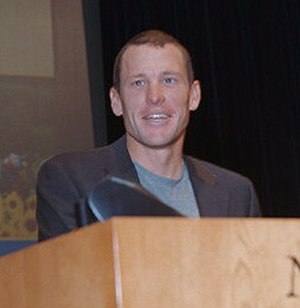
Lance Armstrong
Lance Armstrong er en forhenværende amerikansk professionel cykelrytter.